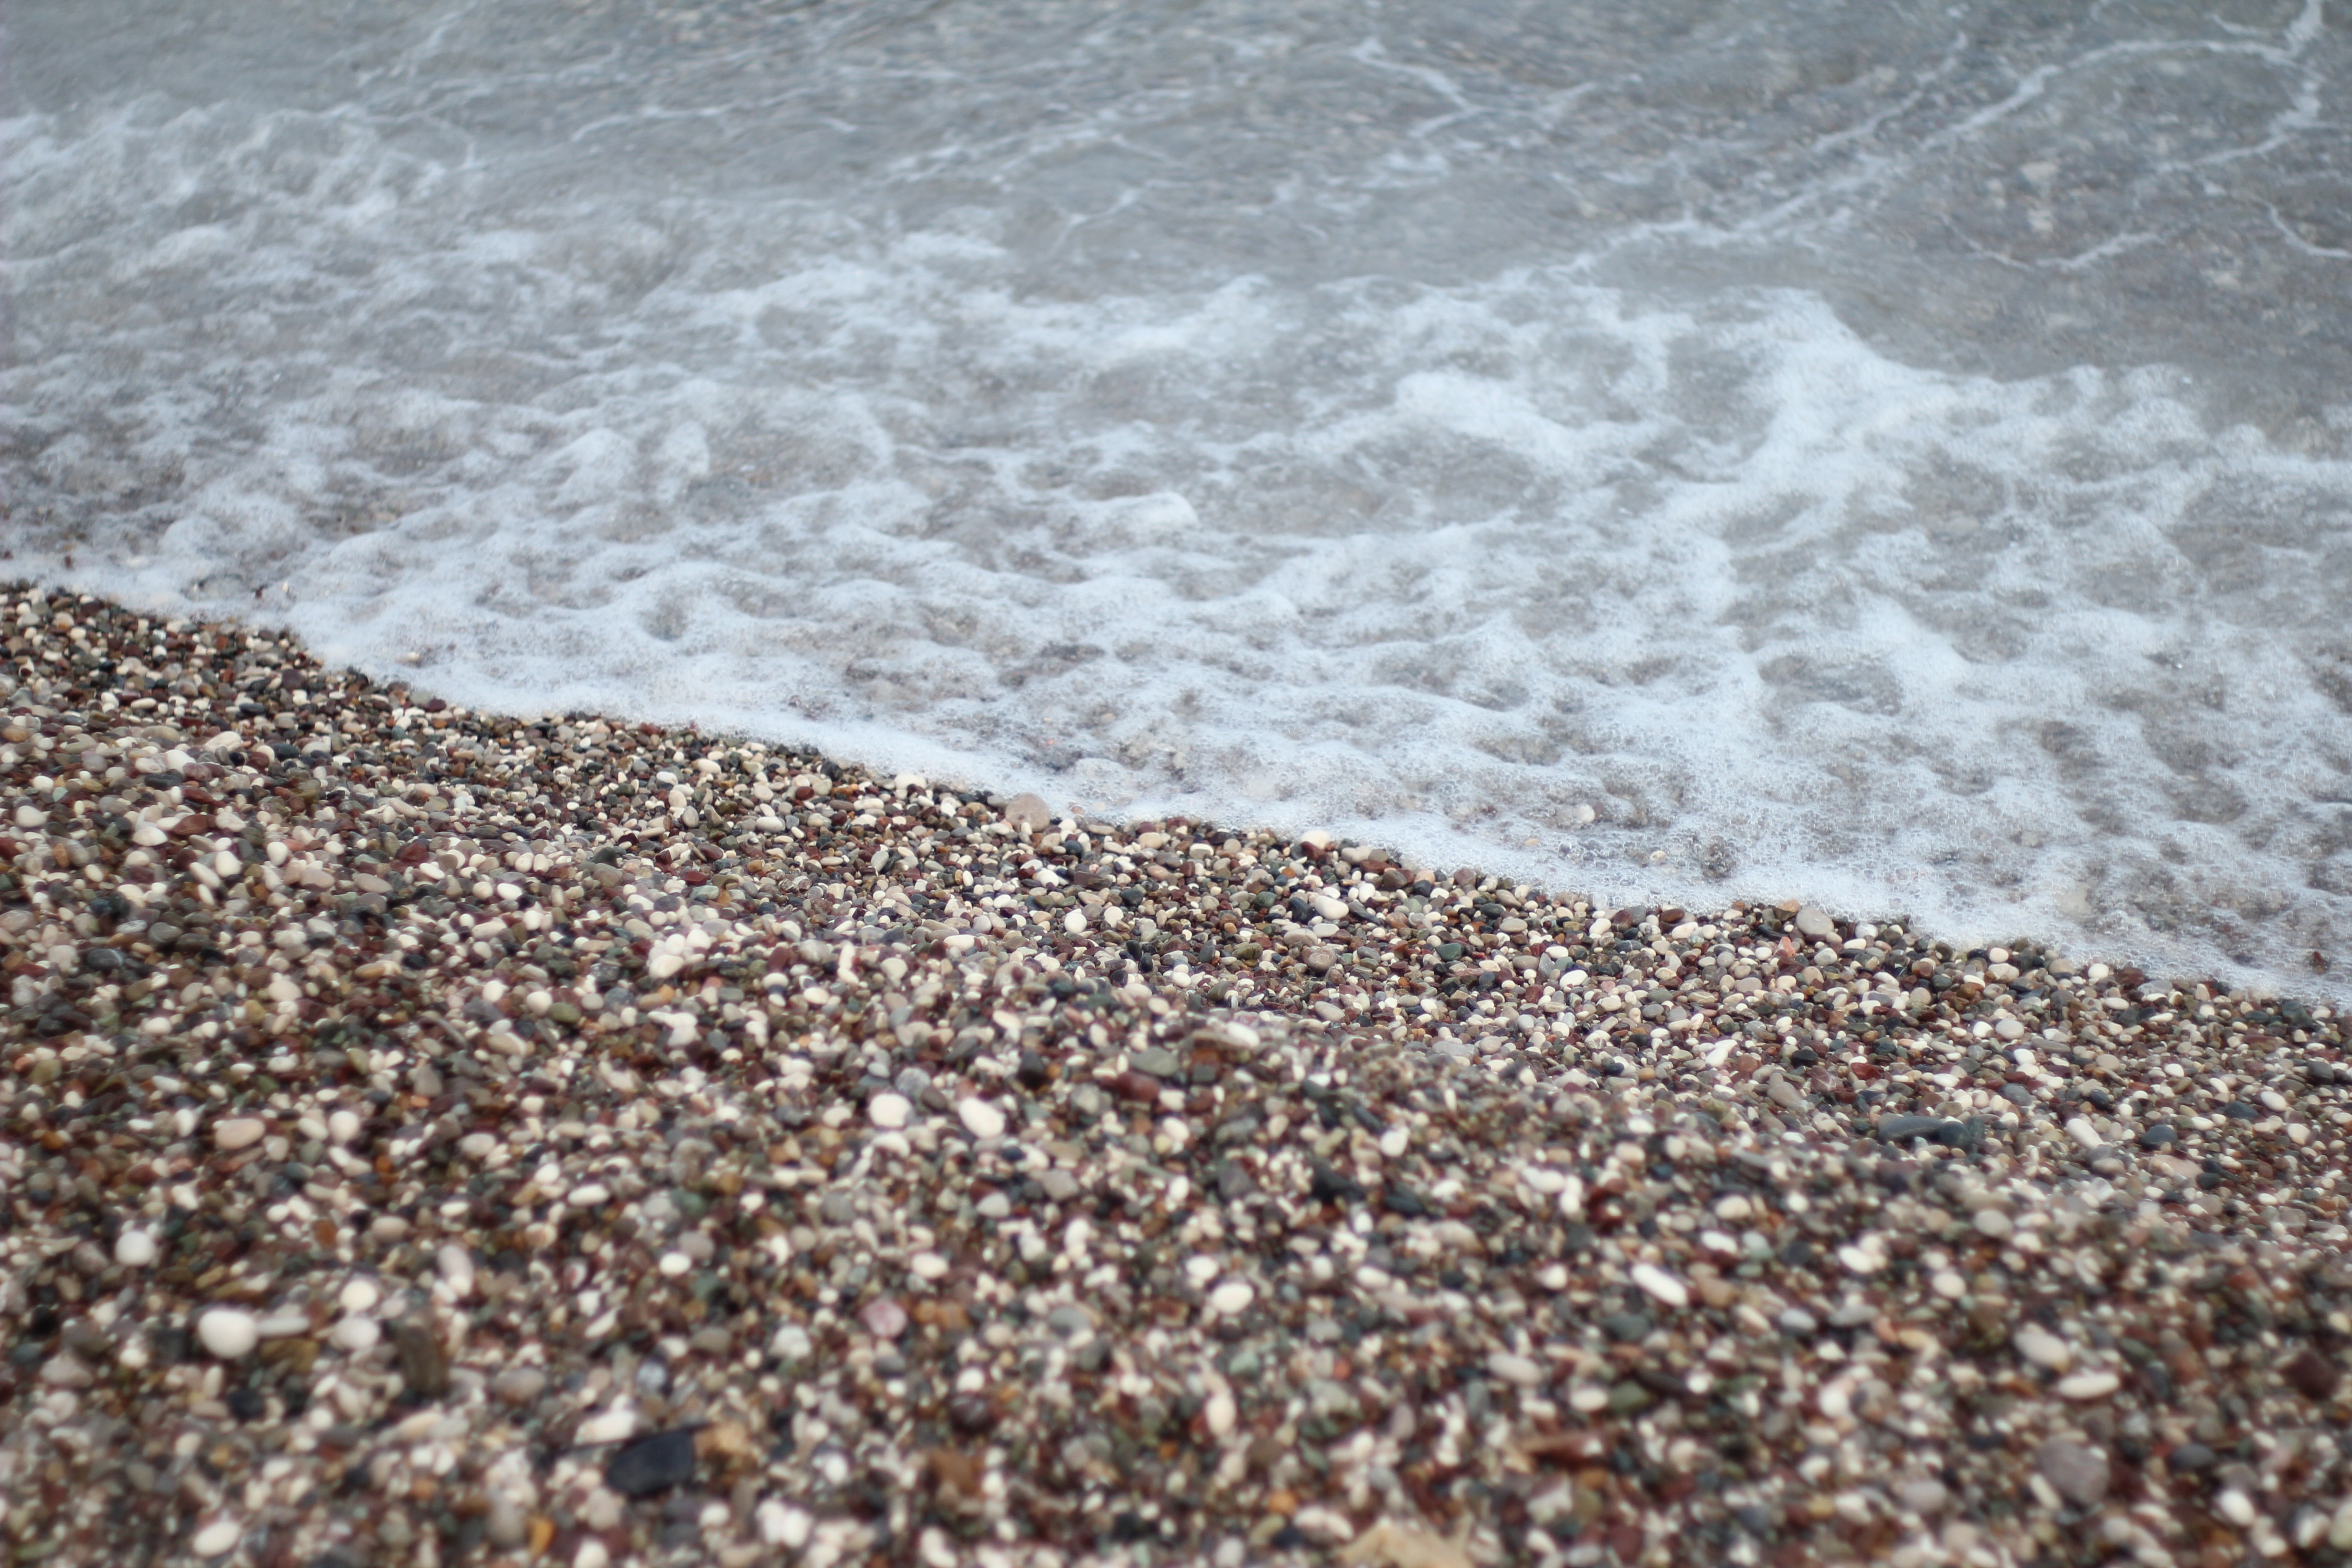
beach, sea, water, sand, rock, wave, asphalt, vacation, pebble, holiday, romance, soil, material, gravel, antalya, road surface